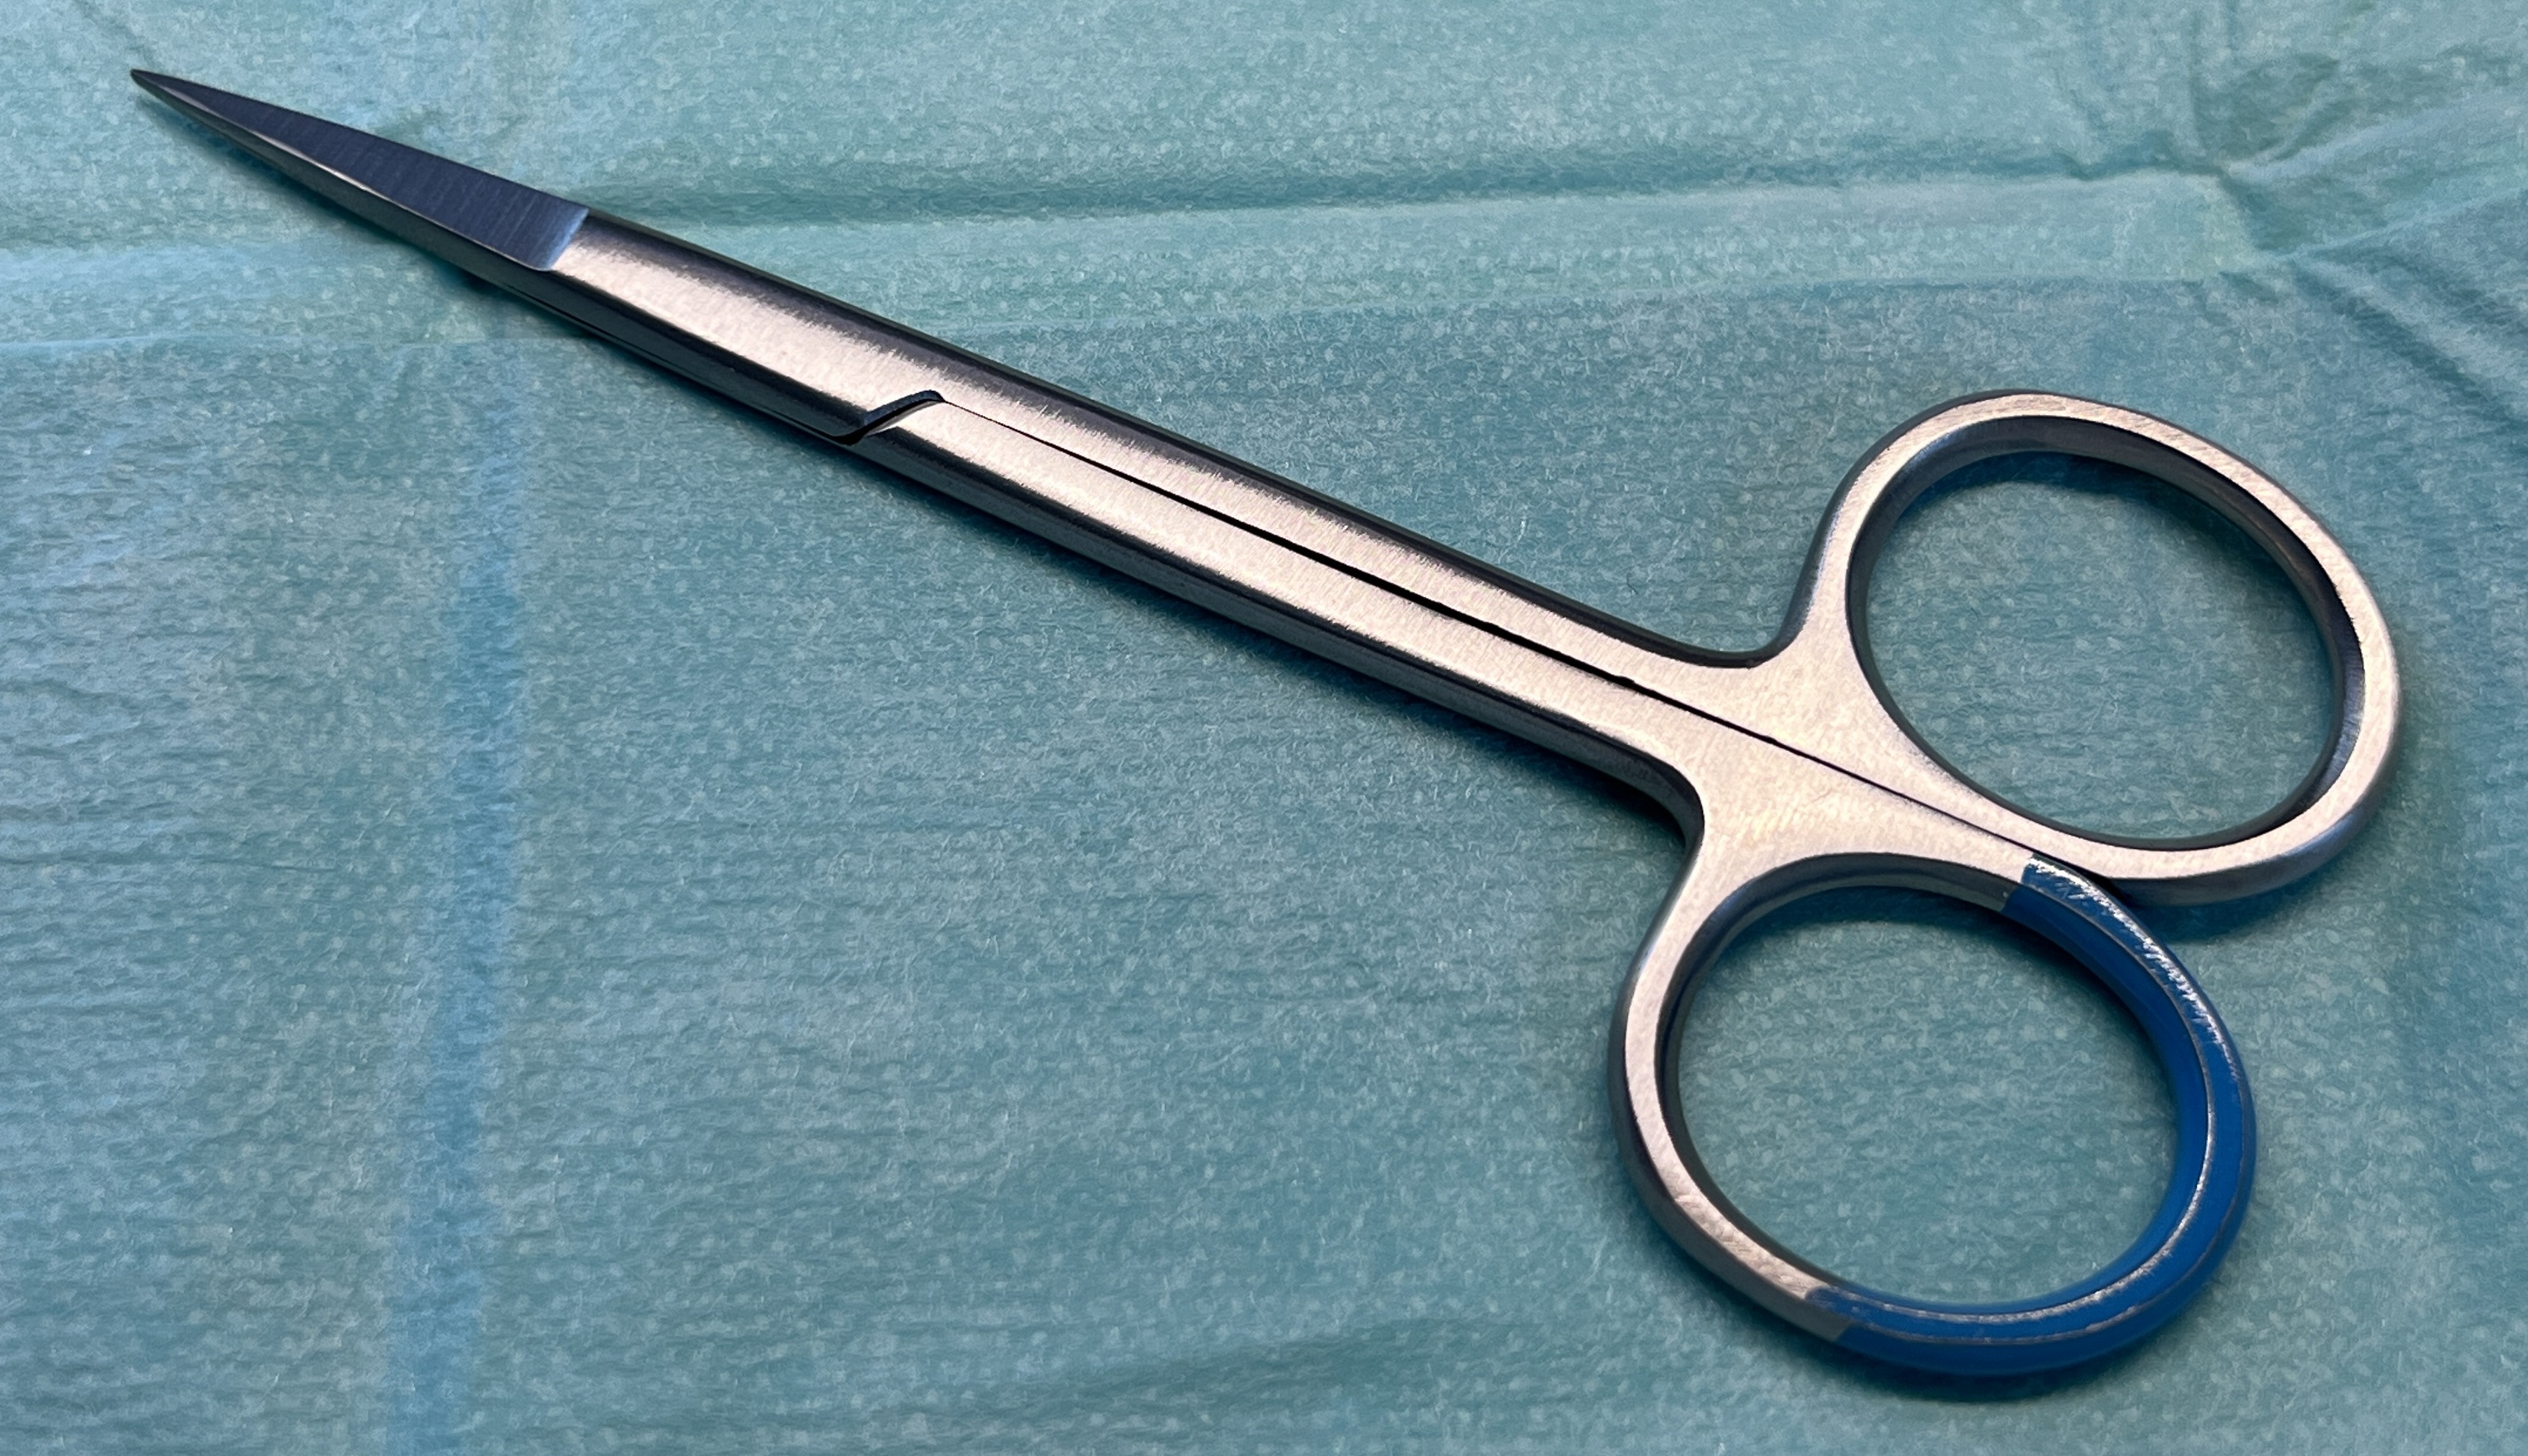
Hinged instrument state: closed